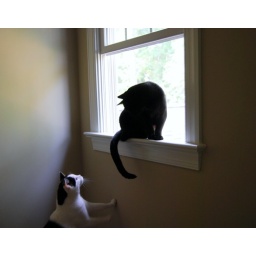
My cats have window sills for the first time in about 5 years. They're pretty psyched about it.